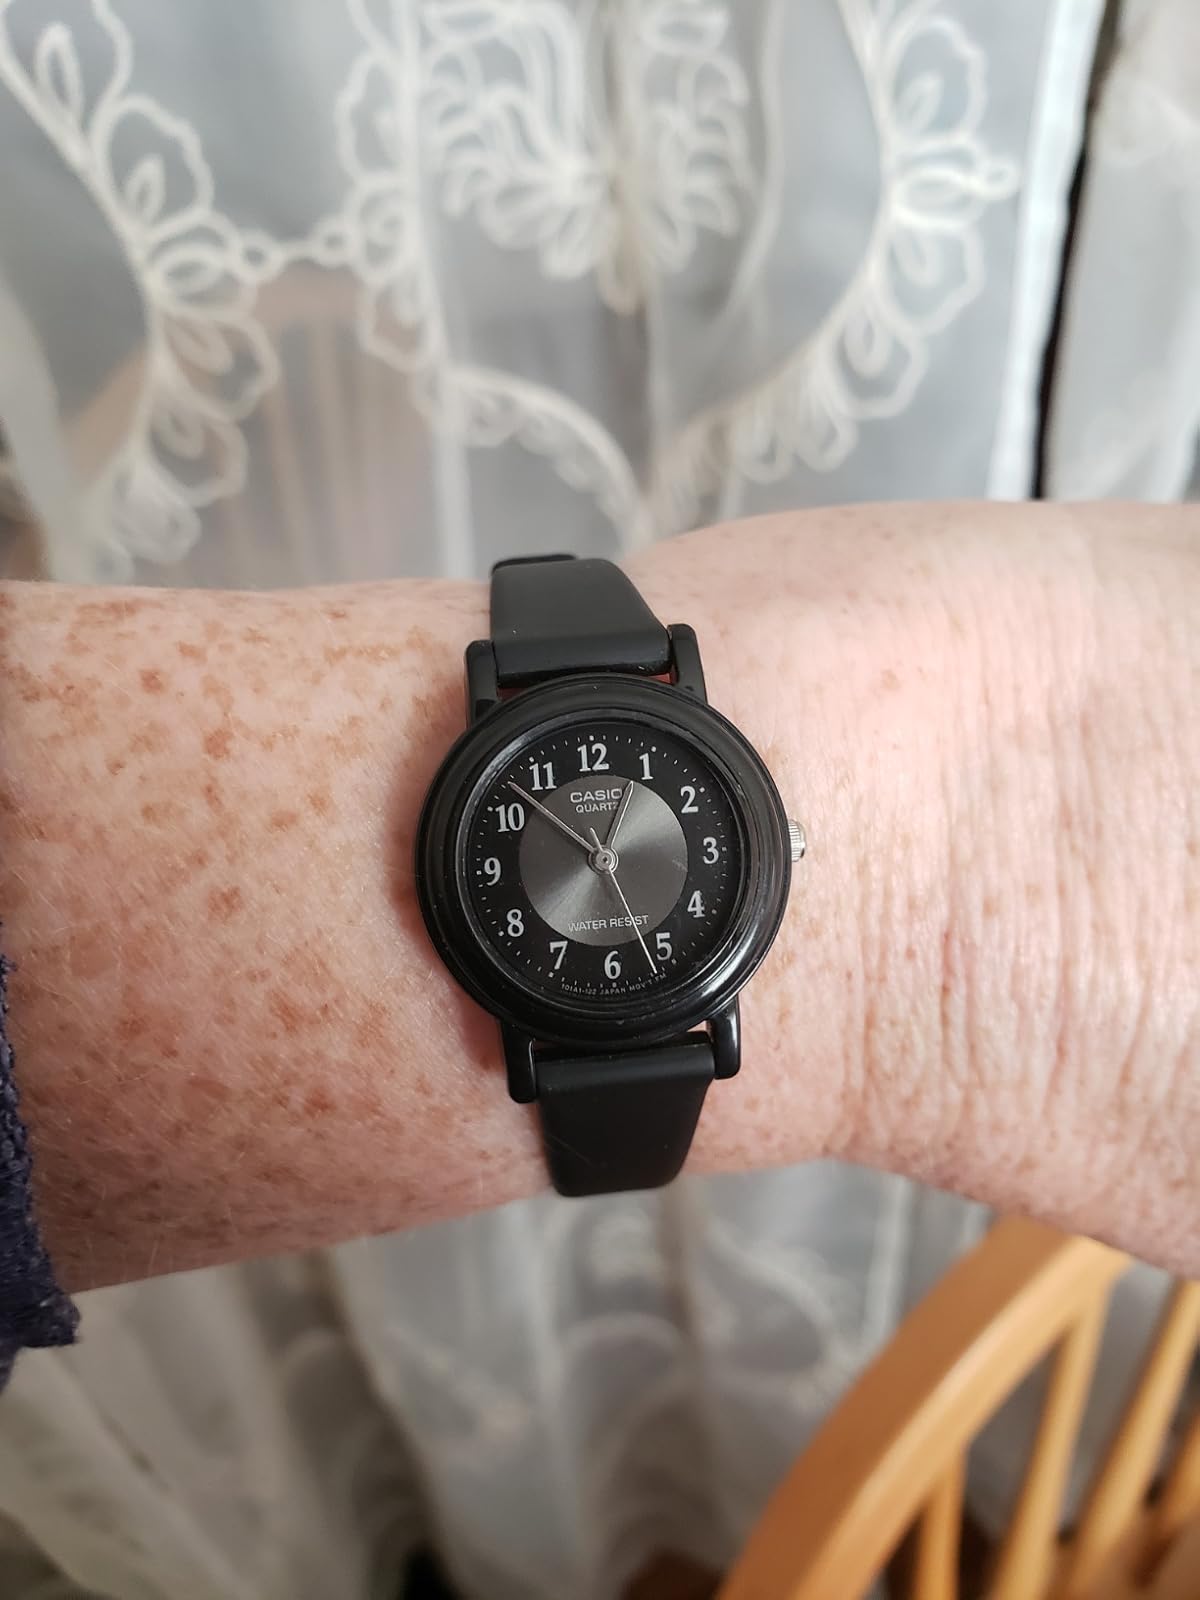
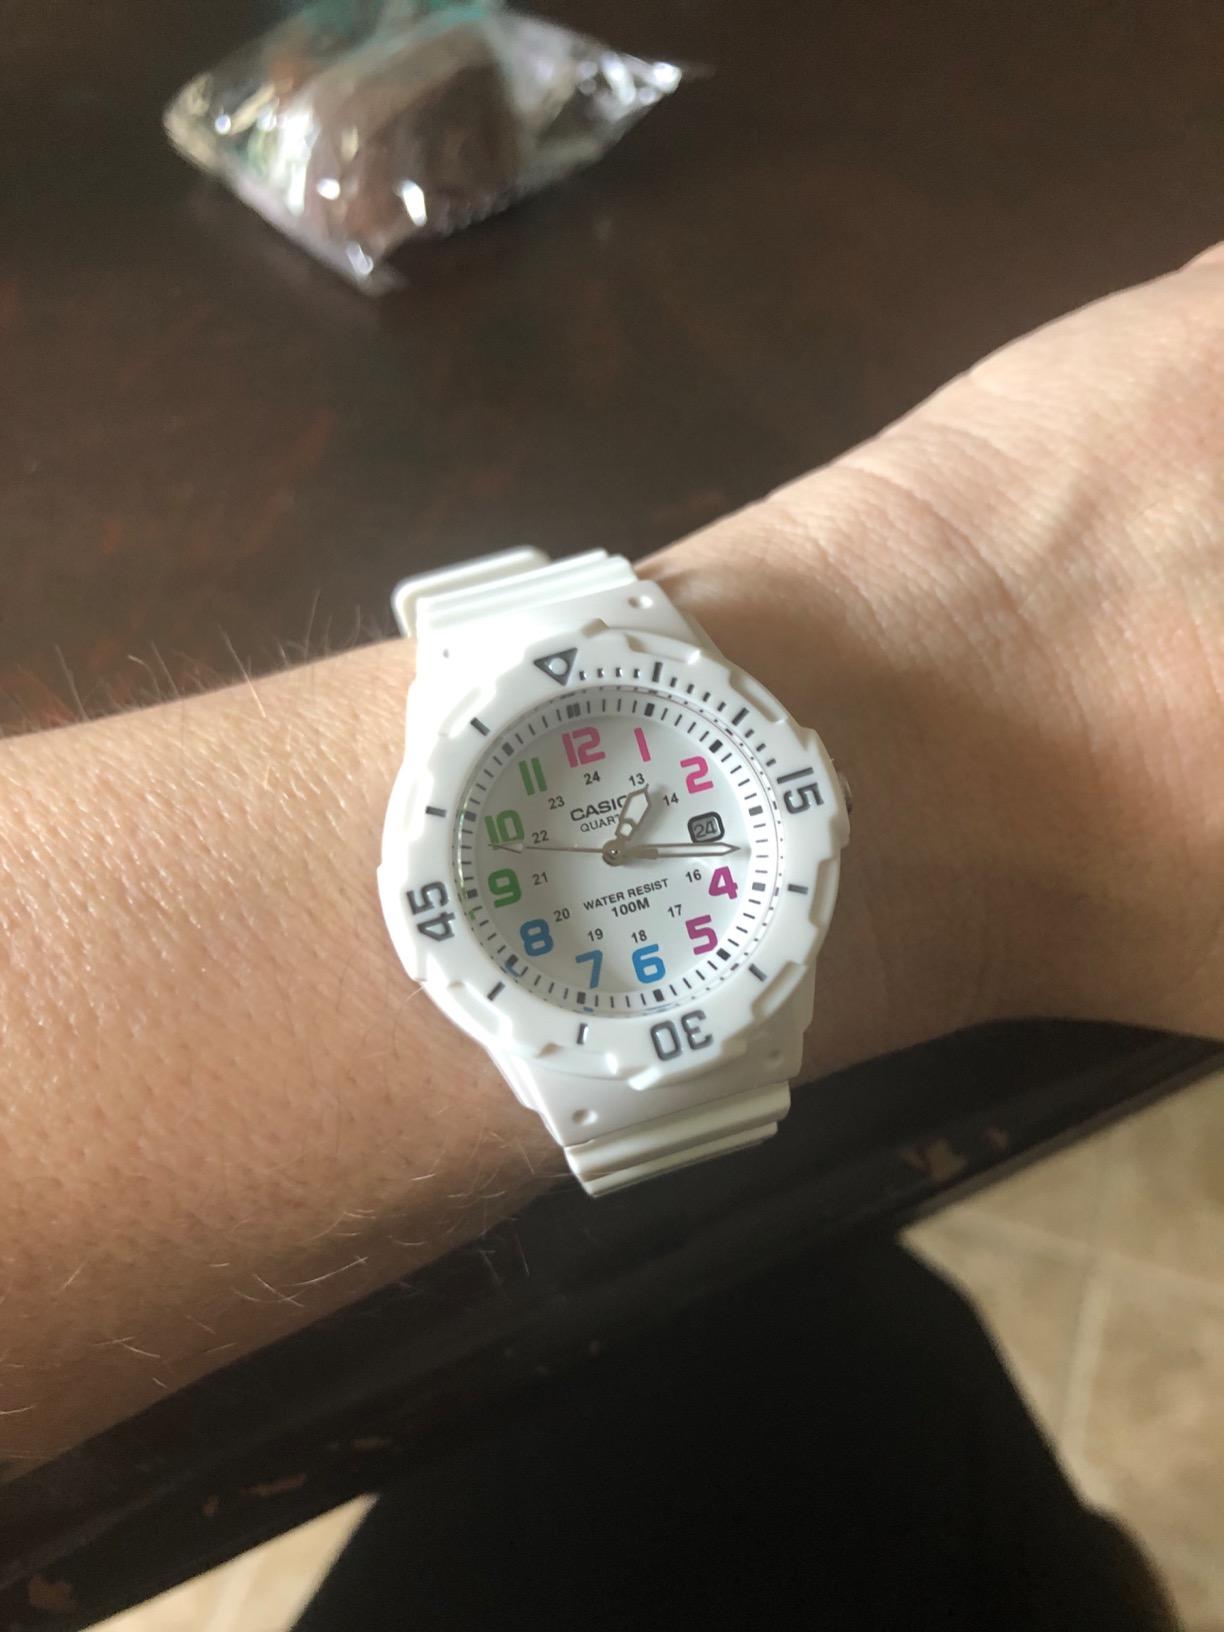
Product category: accessories_watch
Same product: no